C. K. Asha

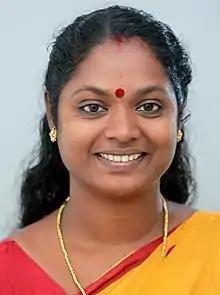

C. K. Asha (born 20 May 1976) is an Indian politician and a member of the Communist Party of India. She is a member of the Kerala Legislative Assembly, representing the Vaikom constituency. She is the former Vice President of All India Students Federation District Committee Kottayam. She was also two-time Vice-chairperson of St. Xavier's College, Kothavara.